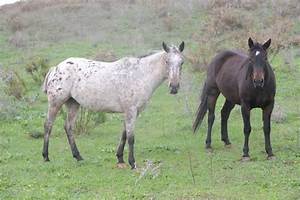
Label: cavallo